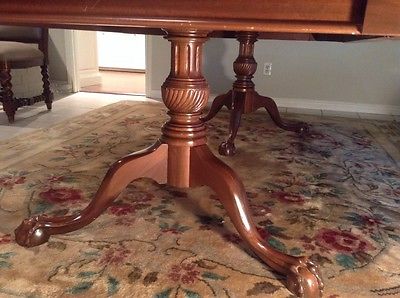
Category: table